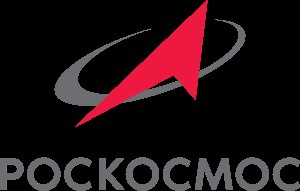
Føderale Russiske Rumfartsorganisation
Roskosmos’ logo
Den Føderale Russiske Rumfartsorganisation, mest kendt som Roskosmos eller RKA, er den nationale rumfartsorganisation i Rusland. Roskosmos blev etableret i 1992 efter opløsningen af Sovjetunionen, og er en videreførelse af den sovjetiske rumfartsorganisation.